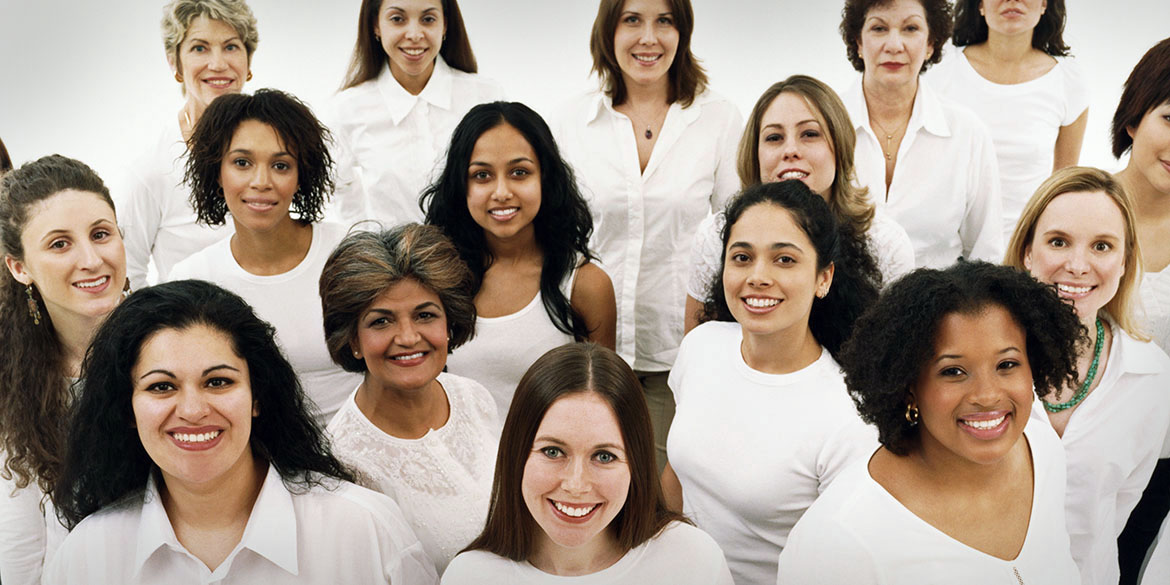
Gender: women